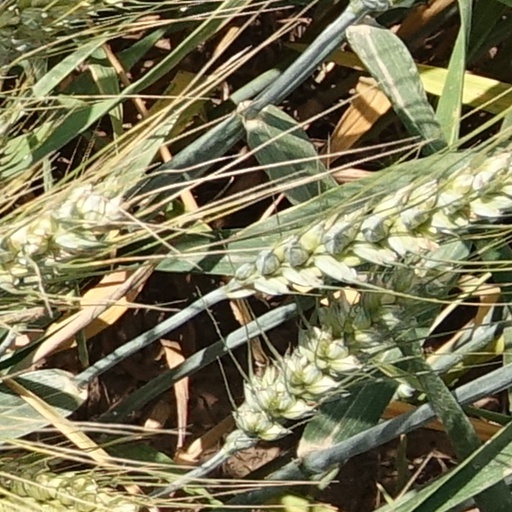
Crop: wheat